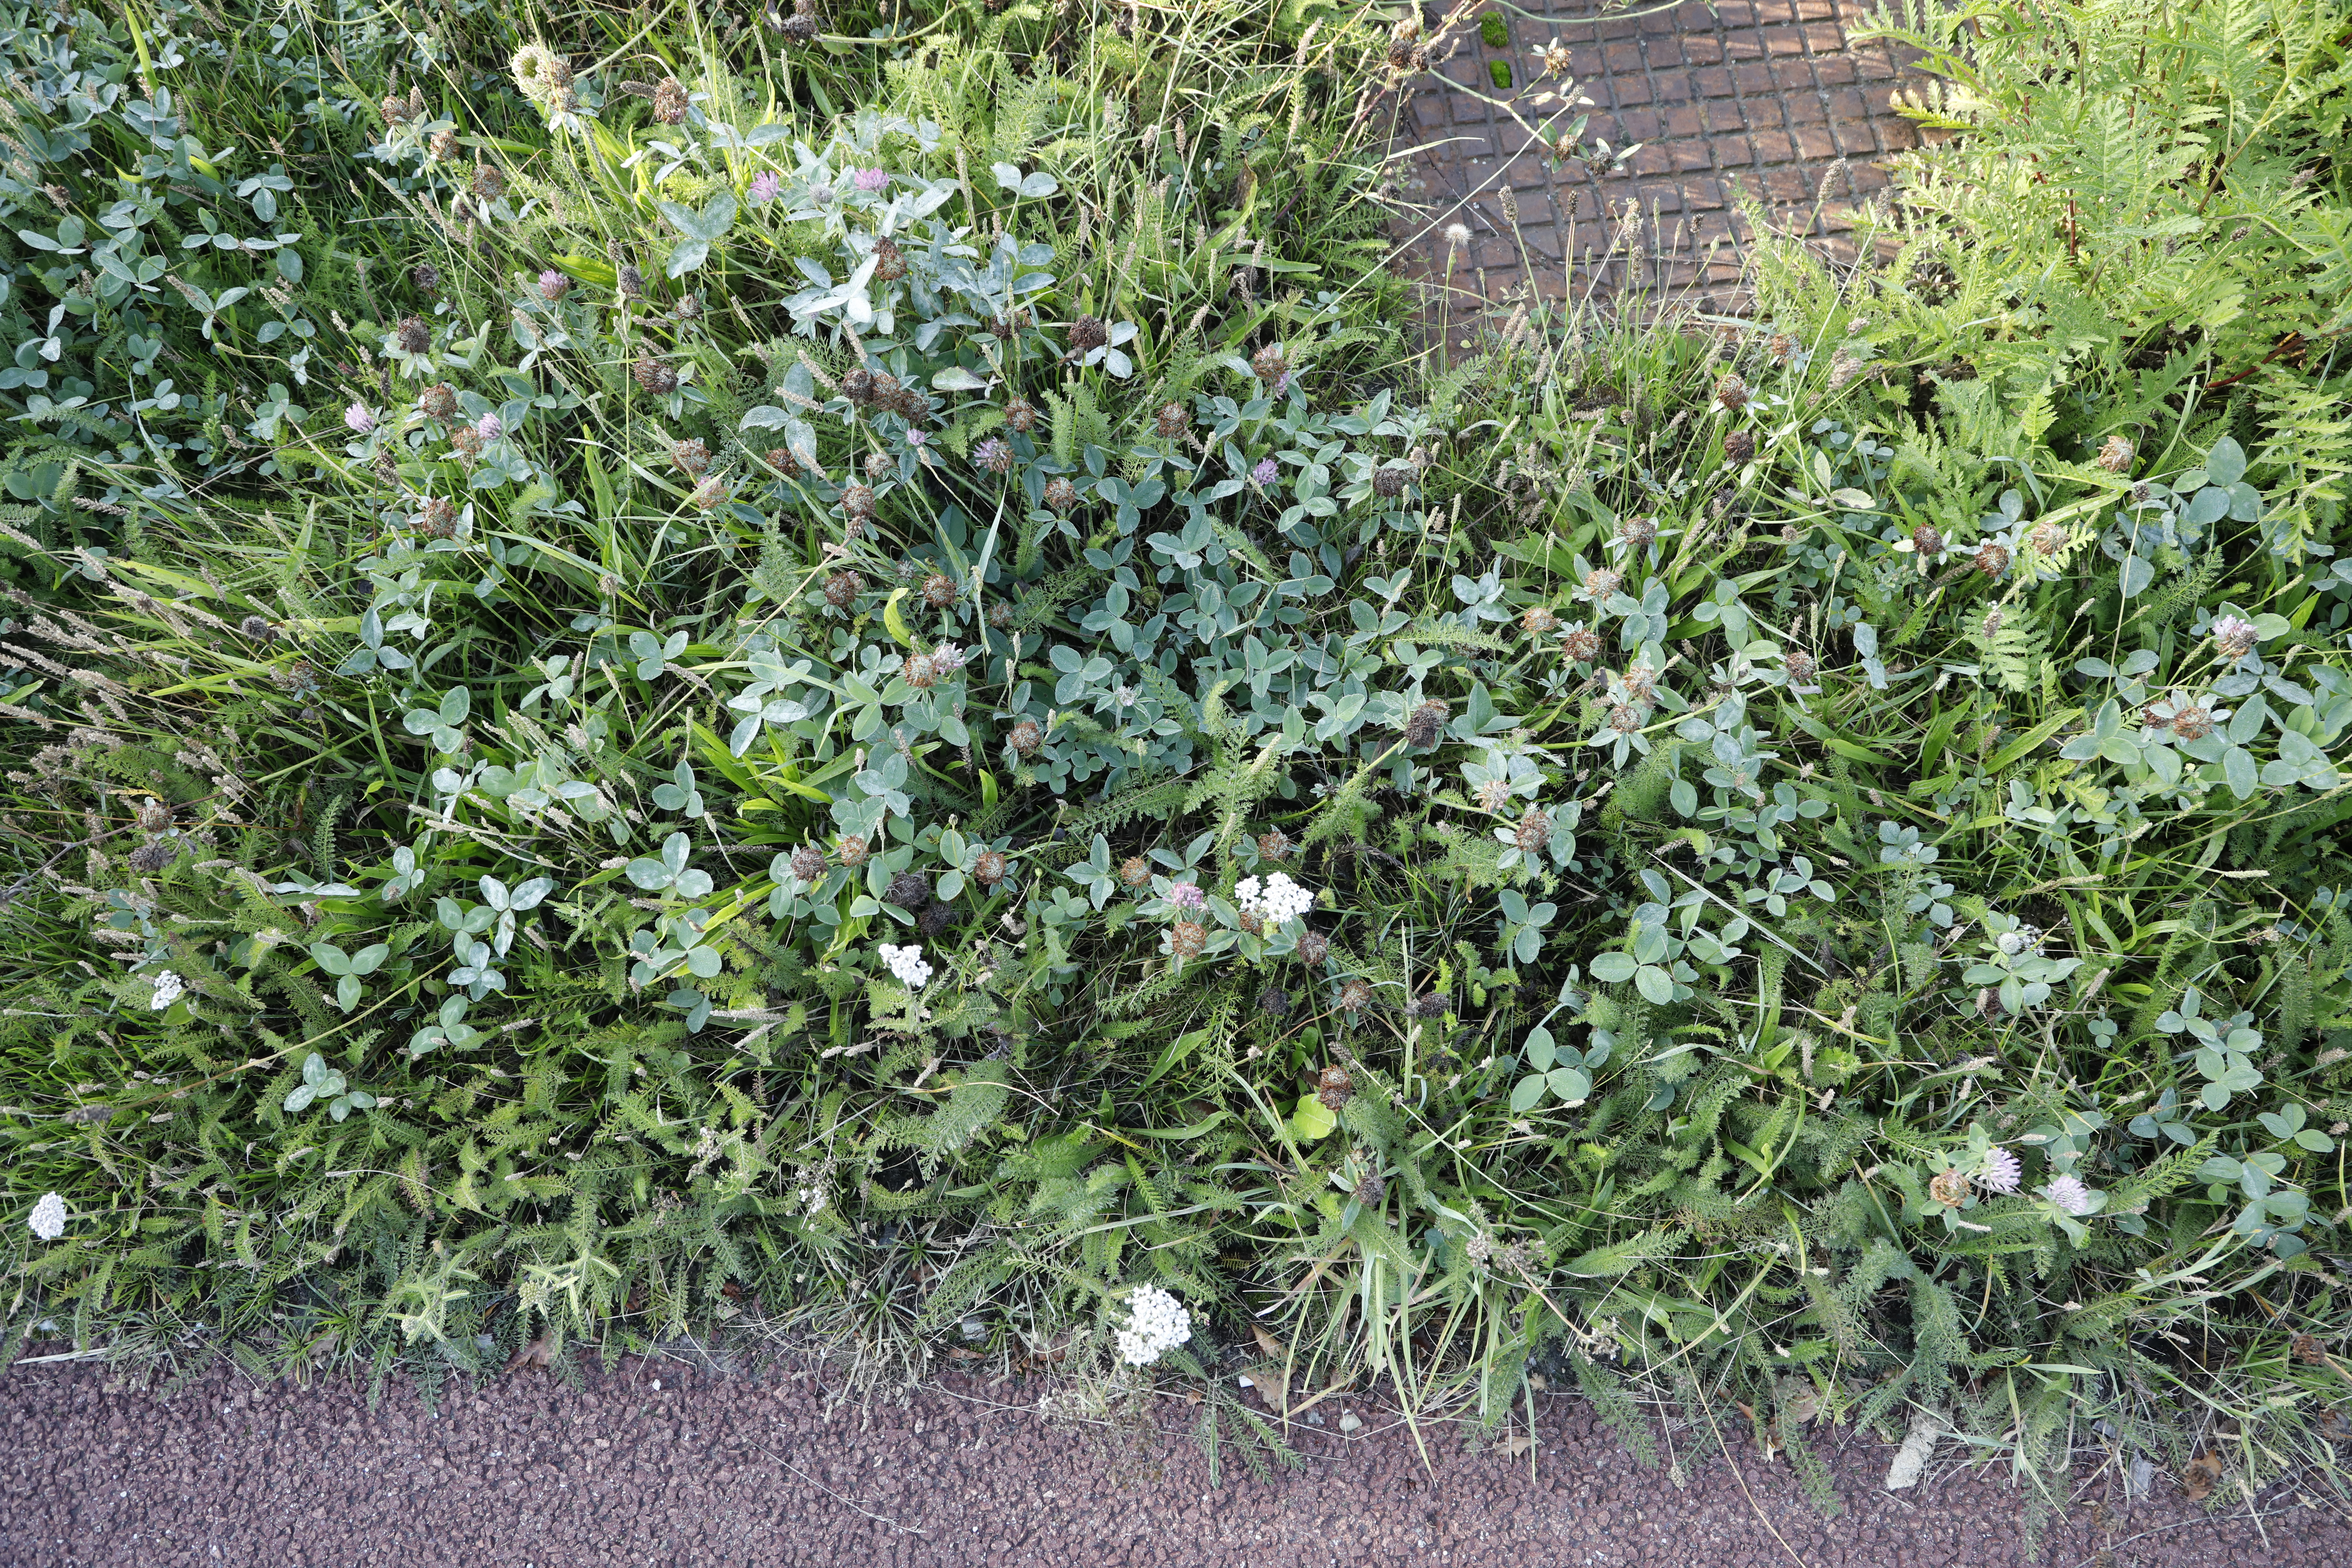
Plant species: Trifolium pratense, Achillea millefolium